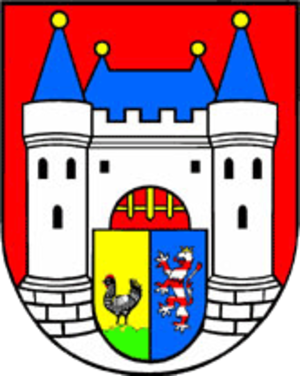
Schmalkalden, quelquefois en français Smalcalde, est une ville allemande du sud ouest de la Thuringe se situant sur la rivière Schmalkalde. Ancienne enclave de la Province de Hesse, elle fut la seule ville hessoise à être attribuée en 1945 à la Zone d'occupation soviétique.